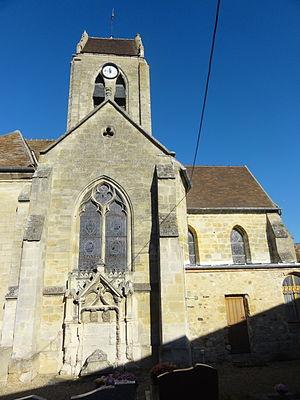
Église Saint-Pierre de Puiseux-Pontoise - voir titre.
L'église Saint-Pierre est une église catholique paroissiale située à Puiseux-Pontoise, en France. Sa fondation est antérieure au XIIᵉ siècle, et sa nef d'origine, très simple est basse, a subsisté jusqu'en 1895. Grâce à la générosité de la famille Thomassin, elle a été substituée à une nef néo-gothique avec bas-côtés et chapelles, qui a été bénite en 1898. Au moins son vaisseau central imite bien le style gothique en vigueur pendant la première moitié du règne de saint Louis, qui est celui du transept des années 1230. Ses croisillons étaient d'emblée conçus pour se raccorder à des bas-côtés, mais ne communiquaient avec la nef que par des passages provisoires. En s'ouvrant largement sur le transept, la construction néo-gothique met enfin en valeur les parties anciennes de l'église, et forme avec eux un espace presque homogène. Sans toucher aux colonnettes à chapiteaux anciennes, la croisée du transept et le croisillon nord ont été revoûtés à la période flamboyante, au début du XVIᵉ siècle, et les délicats réseaux des fenêtres des croisillons datent de cette époque, ainsi que le clocher en bâtière qui s'élève au-dessus de la croisée du transept.